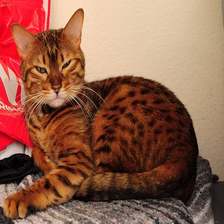
Species: cat
Breed: Bengal